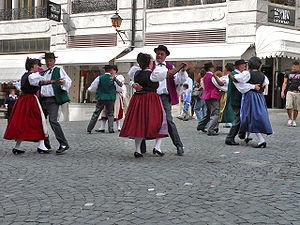
Démonstration de danses folkloriques à Lausanne, Suisse